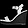
Label: Sandal